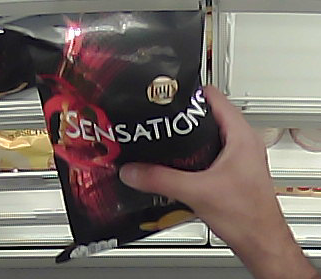
Product: lays_chill